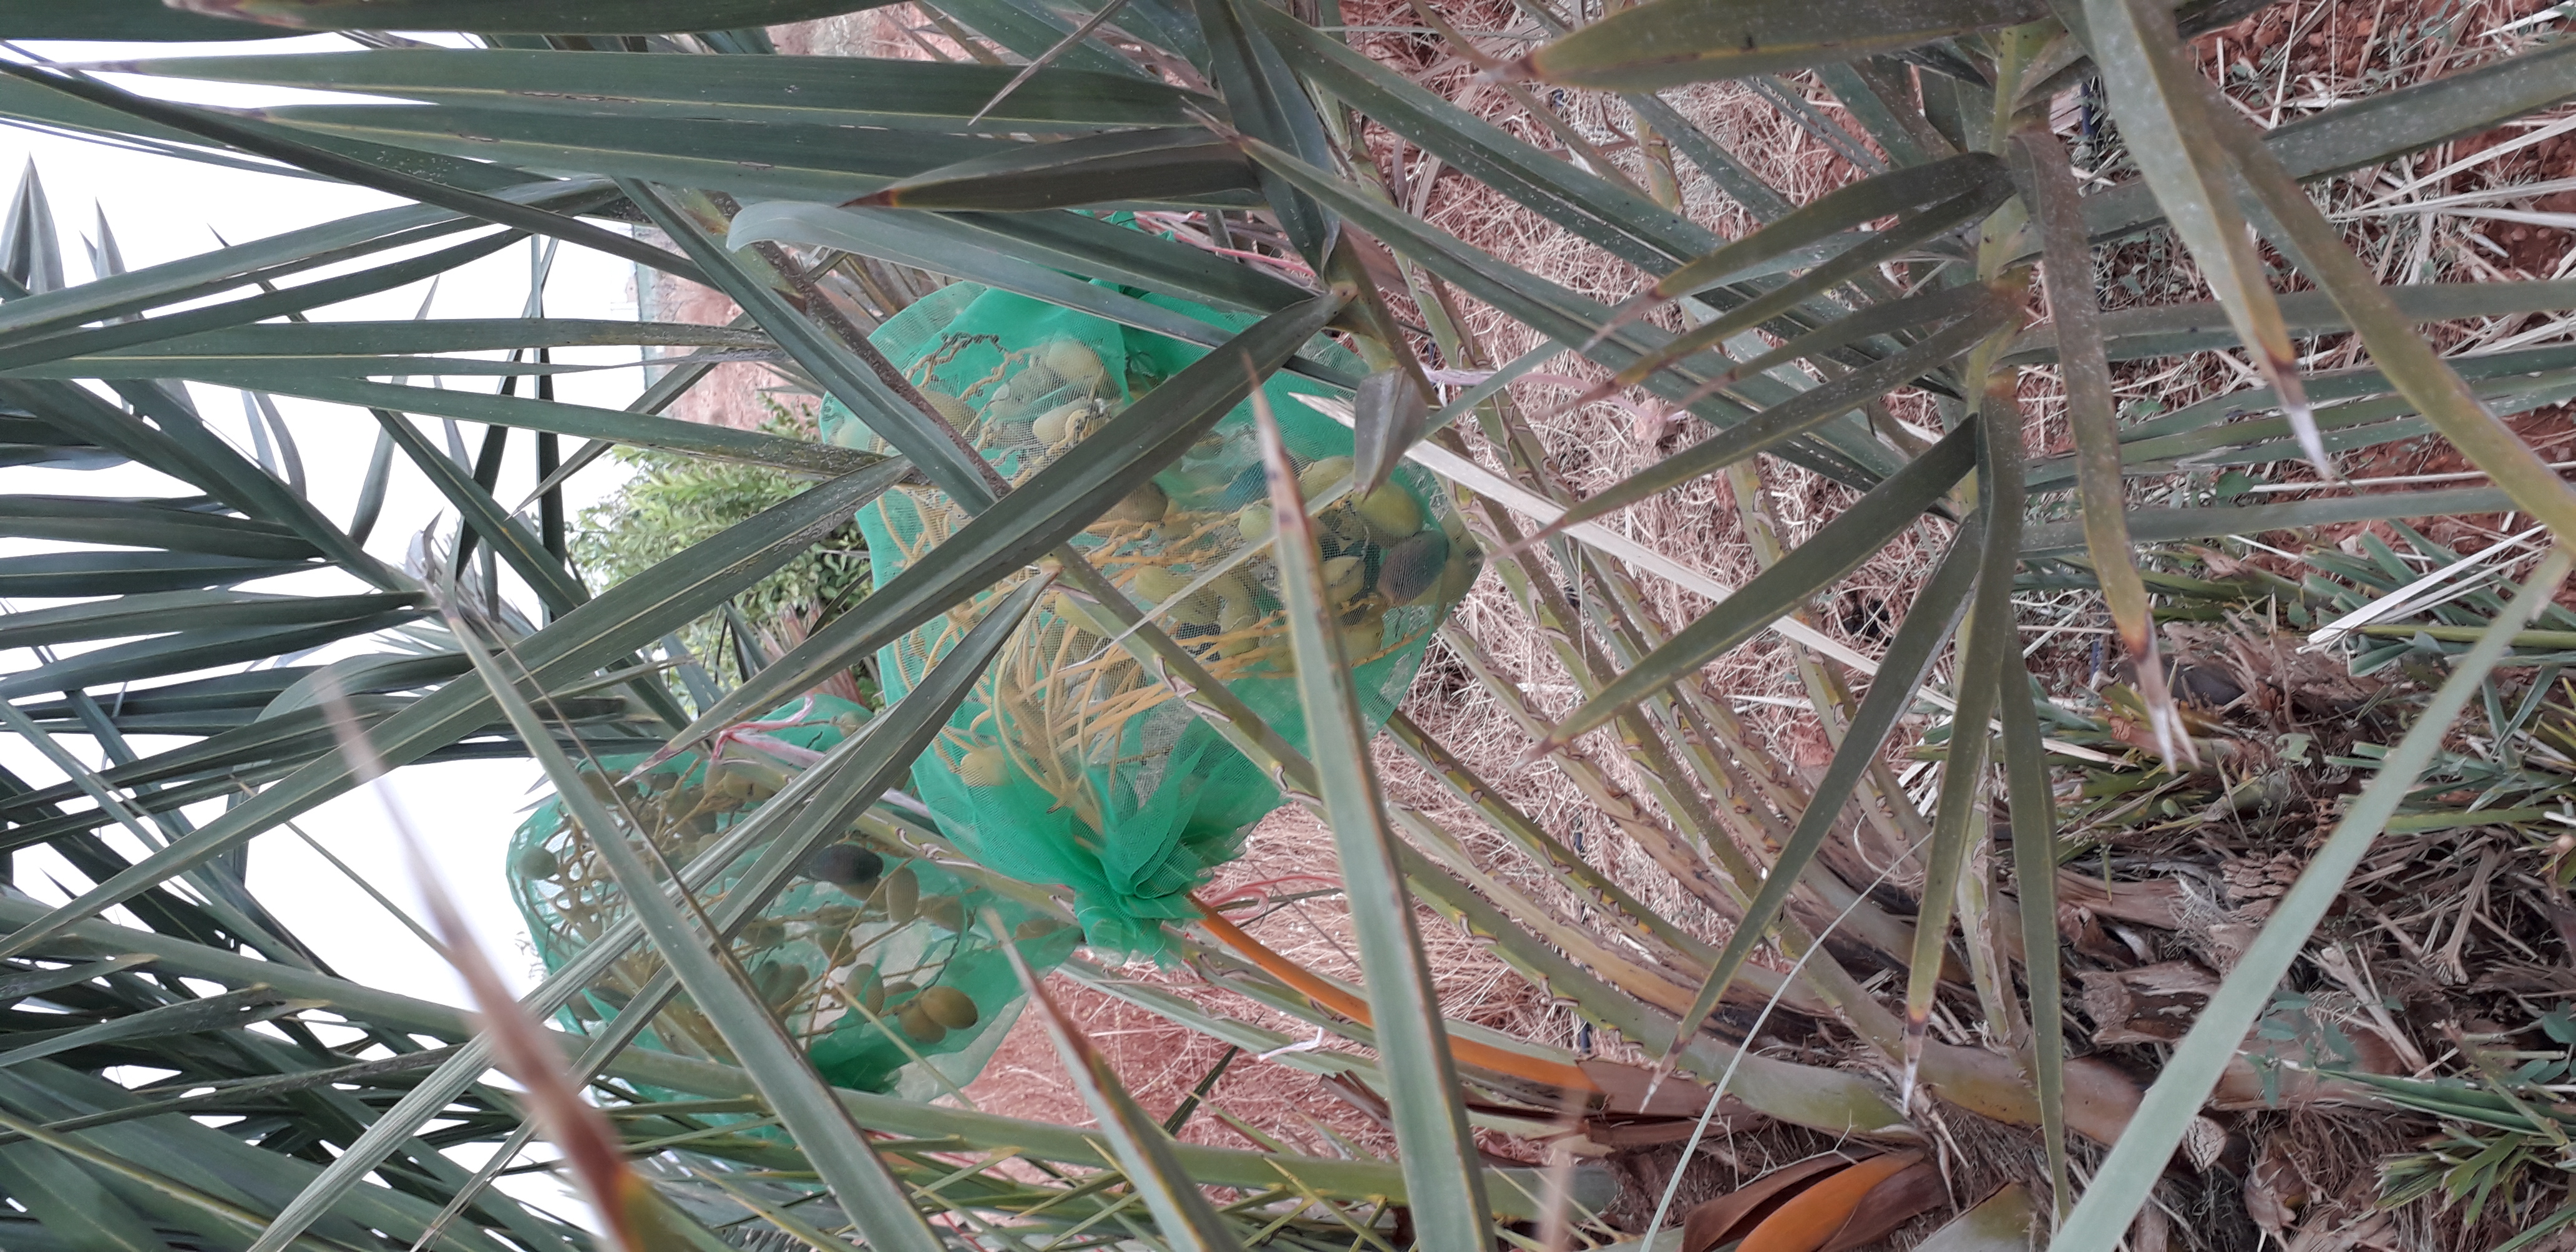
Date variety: Boumajhoul